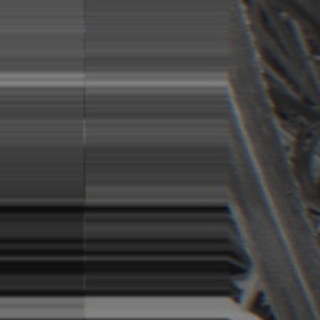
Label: sugarcane_bacterial_blight